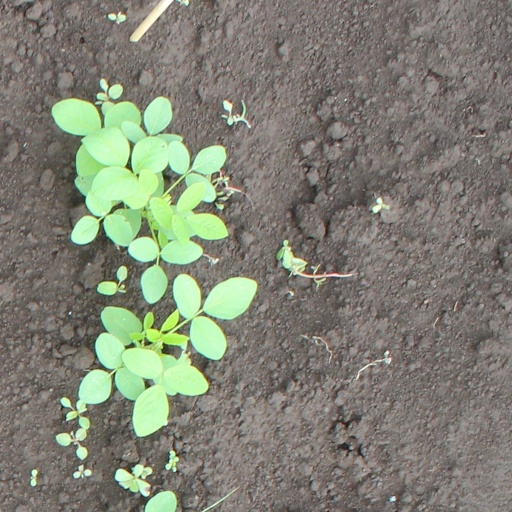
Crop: soybean